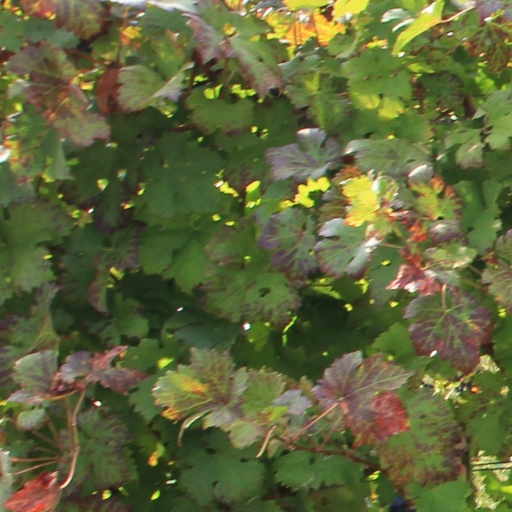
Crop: grape